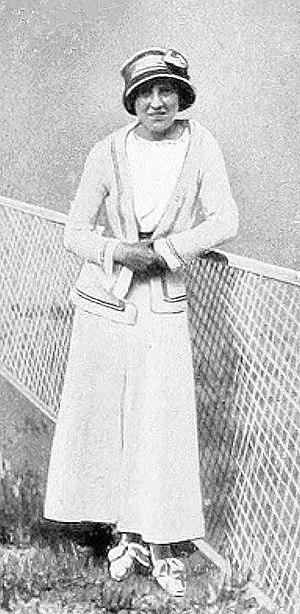
Les Internationaux de France, ou Tournoi de Roland-Garros, ou plus simplement Roland-Garros par métonymie, est un tournoi de tennis sur terre battue créé en 1925 et qui se tient annuellement depuis 1928 à Paris, dans le stade Roland-Garros. Il succède au Championnat de France créé en 1891. Organisé par la Fédération française de tennis, il se déroule sur la dernière semaine de mai et la première semaine de juin. Il est l'un des quatre tournois du Grand Chelem, le deuxième dans le calendrier après l'Open d'Australie en janvier. Suivent le tournoi de Wimbledon, dernière semaine de juin et première semaine de juillet, puis l'US Open en août. Dans le monde du tennis à majorité anglophone, le tournoi est aussi connu sous le nom de French Open depuis 1968, première année de l'ère Open.
Marguerite Marie Broquedis, née le 17 avril 1893 à Pau et morte le 23 avril 1983 à Orléans, est une joueuse de tennis française du début du XXᵉ siècle. Première française championne olympique toutes disciplines confondues, sa popularité fut immense avant la Grande Guerre.